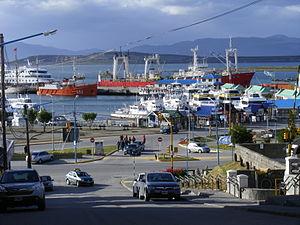
Ushuaïa, Province de Terre de Feu (Argentine).